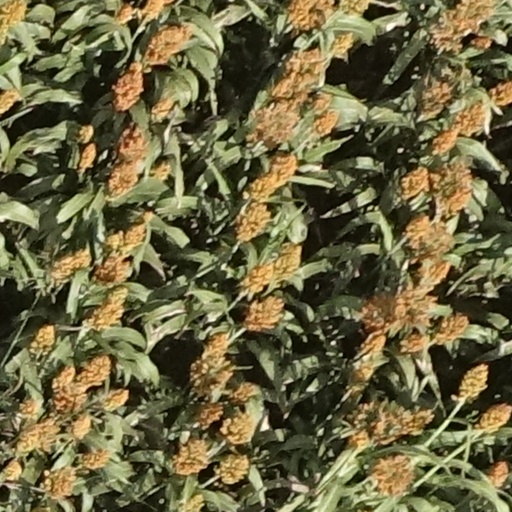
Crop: sorghum